Kamelot

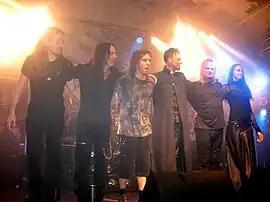
Kamelot after a performance in Köln, 2009

In late 2006 the band returned to Gate Studios in Wolfsburg, Germany, to record the album "Ghost Opera", which was released on June 1, 2007 in Germany, on June 4 in the rest of Europe, and on June 5 in the US. The album was recorded and mixed at Gate Studios and Pathway Studios in Wolfsburg with the producers Sascha Paeth and Miro. Music videos were made for the songs "Ghost Opera", "The Human Stain", "Rule the World" and "Love You to Death". A re-issue of "Ghost Opera", labeled "Ghost Opera: the Second Coming", was released shortly after its predecessor. It contains the entire original "Ghost Opera" album and a second CD with ten songs recorded during a concert in Belgrade, Serbia, with the additional bonus tracks "Season's End", "The Pendulous Fall", "Epilogue" and "Rule the World (Remixed)". The World Tour 2008-2009 for "Ghost Opera" included three legs in Europe and one US tour. Support bands were Edguy, Firewind, Leaves' Eyes, Delain and Serenity. During the summers of 2008 and 2009, they played festivals like Wacken Open Air, Rock am Ring, Sonisphere Festival and Metal Rock Fest in Lillehammer. At the TT Circuit Assen they played as support with Within Temptation for Iron Maiden.